Question: What is the man wearing on his head?
Tambaya: Me mutumin yake sanye da akan shi?
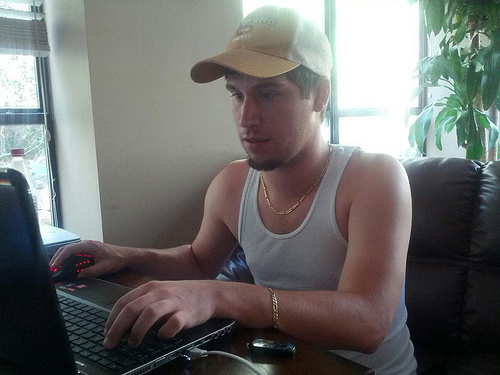
Answer: A cap.
Amsa: Hula.